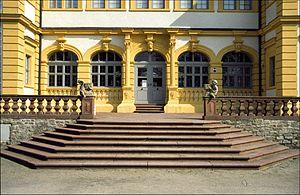
Le château de Veitshöchheim est l'ancienne résidence d'été des princes-évêques de Wurtzbourg, puis des rois de Bavière, qui se trouve aux environs de la ville à Veitshöchheim. Son parc baroque est fameux.